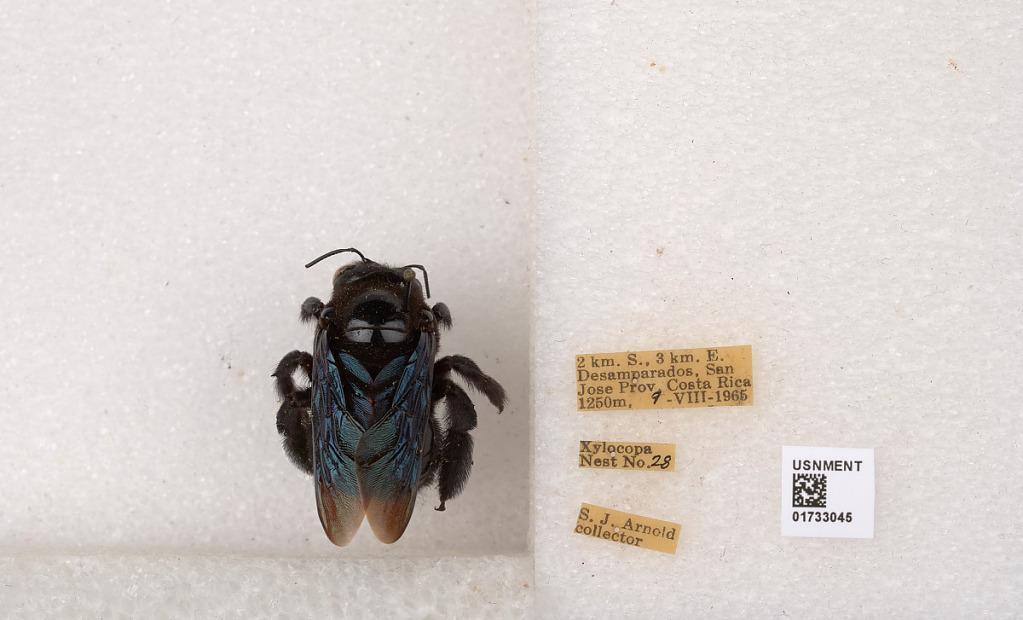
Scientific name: Xylocopa (Megaxylocopa) fimbriata Fabricius
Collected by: J. Araujo
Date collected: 1965-8-9
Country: Costa Rica
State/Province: Provincia de San Jose
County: Desamparados
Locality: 2 km. S., 3 km. E. Desamparados